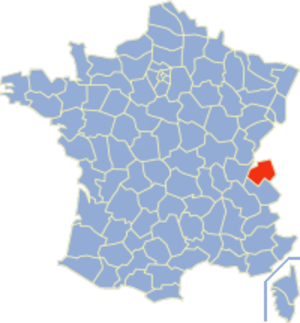
Carte de France avec le département 74 en rouge.